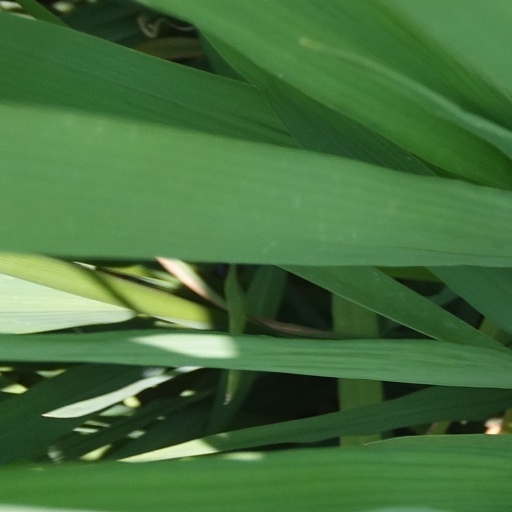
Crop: rice